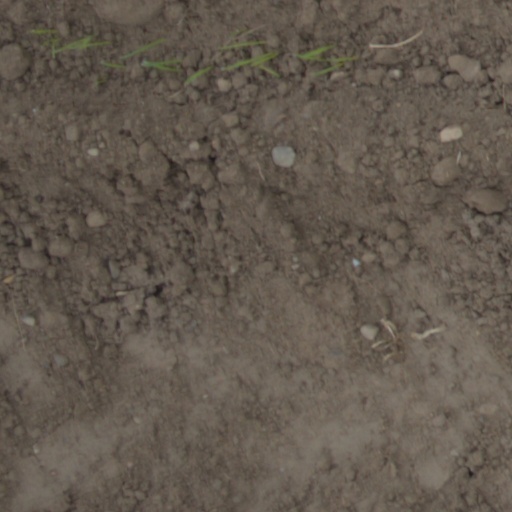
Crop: wheat